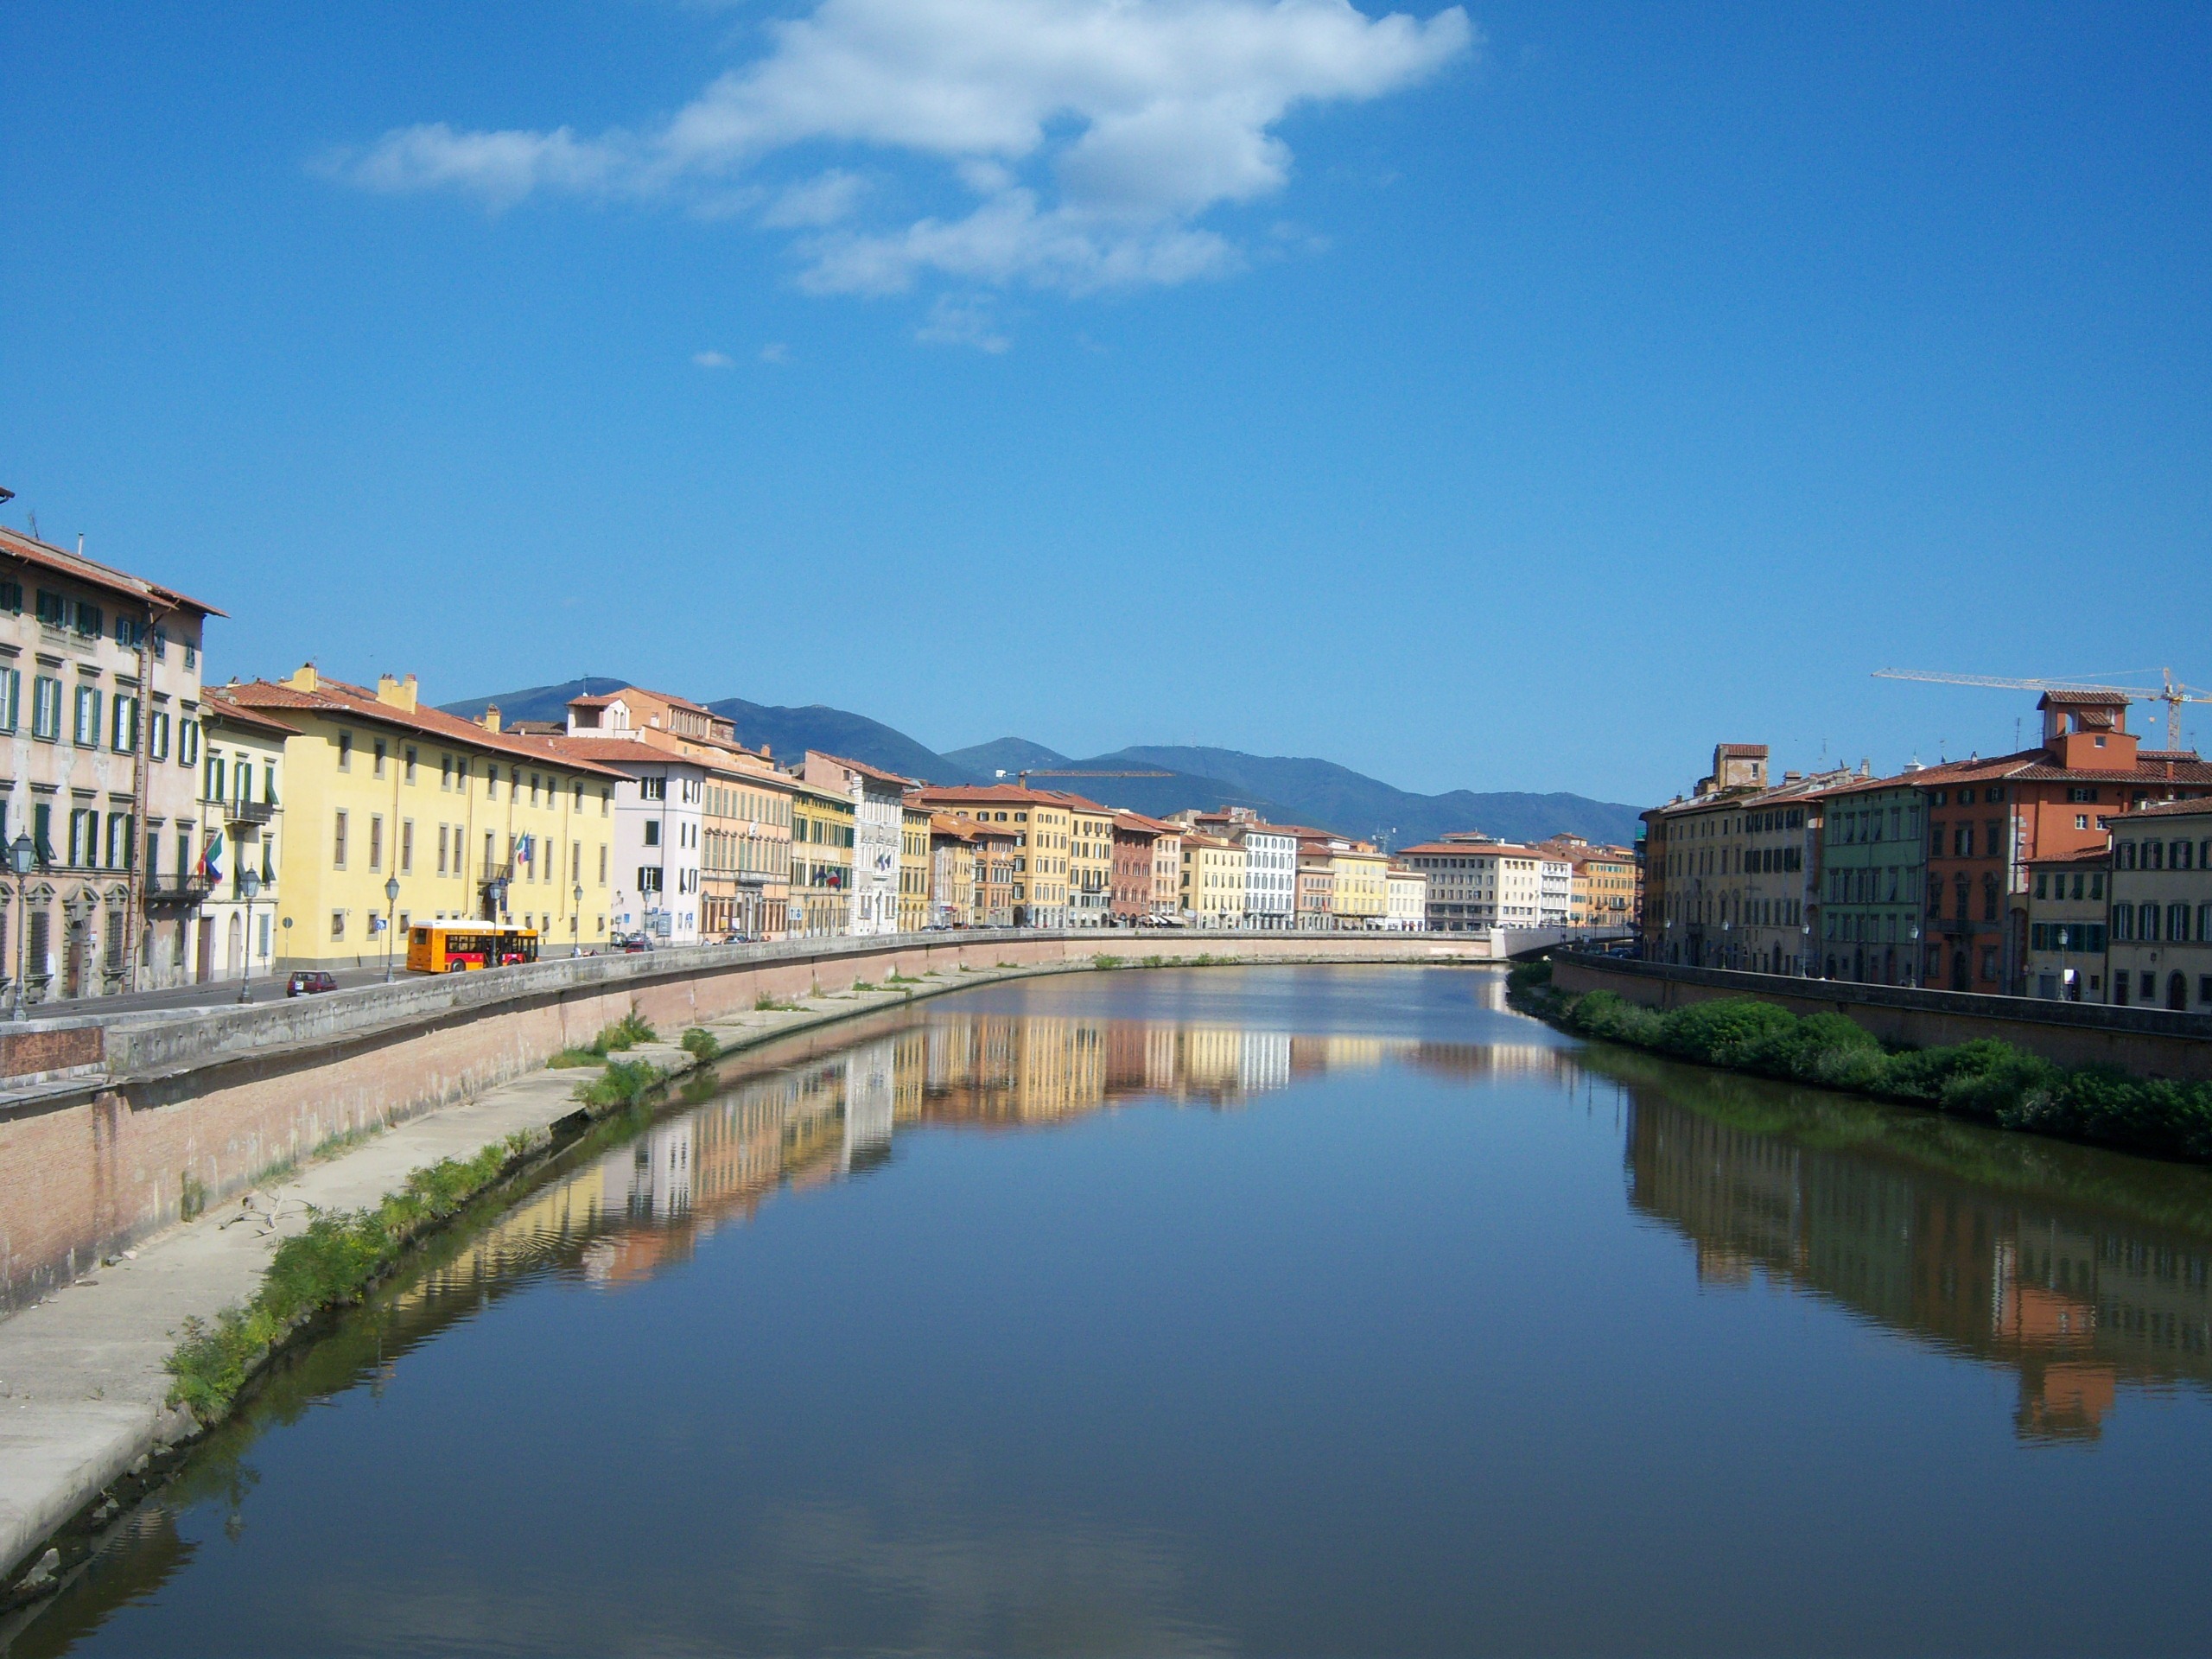
architecture, town, old, city, river, canal, cityscape, panorama, reflection, italy, tuscany, waterway, body of water, buildings, reflections, channel, estate, italian, landform, geographical feature